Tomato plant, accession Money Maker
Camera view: bottom (45 deg); turntable rotation: 330 degrees
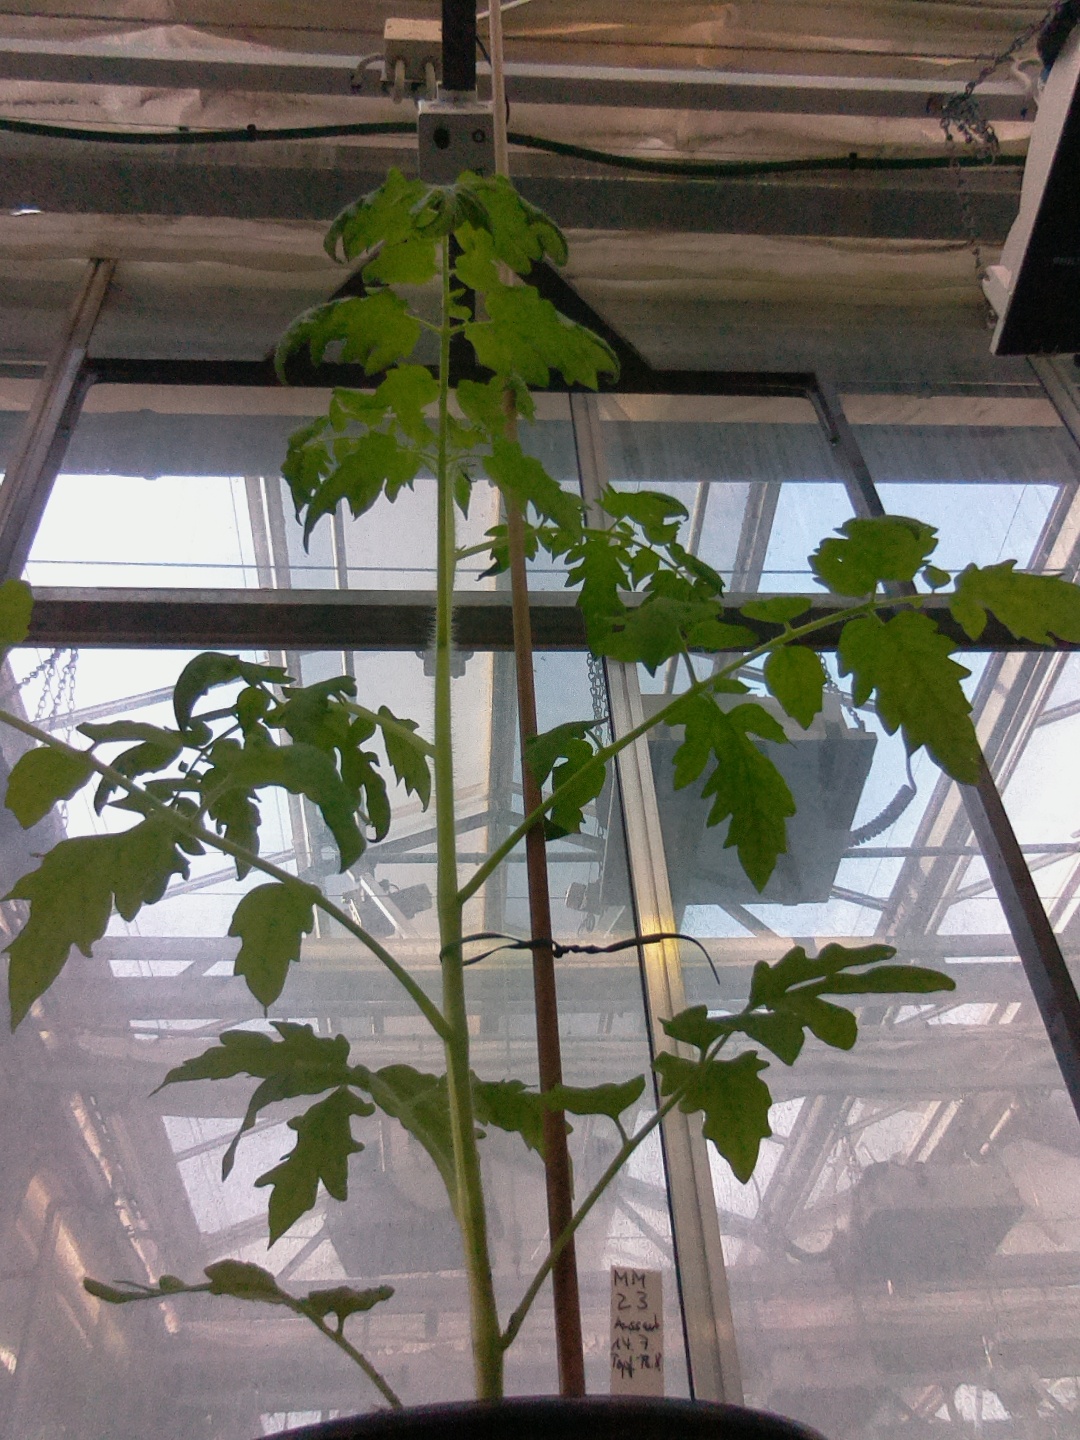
BBCH growth stage 14: 8 of true leaves visible